Stawell, Victoria

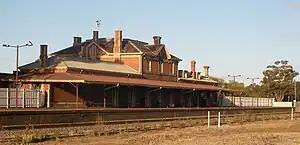
Stawell railway station

Stawell is a seat of local government for the Northern Grampians Shire (the other being St Arnaud). The council meets regularly at Council Chambers at the Shire's offices on the Western Highway. Stawell is also the main administrative centre for the council, with its customer service administration facility located at the Stawell Town Hall. The LGA was created in 1994 as an amalgamation of a number of other municipalities in the region and currently consists of 4 wards, each represented by one to three councillors elected once every four years by postal voting.